November 2014 Bering Sea cyclone

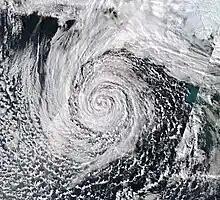
The bomb cyclone at its peak intensity over the Bering Sea, on November 9, 2014

The November 2014 Bering Sea cyclone (also referred to as Post-Tropical Cyclone Nuri by the U.S. government) was the most intense extratropical cyclone (also a bomb cyclone) ever recorded in the Bering Sea, which formed from a new storm developing out of the low-level circulation that separated from Typhoon Nuri, which soon absorbed the latter. The cyclone brought gale-force winds to the western Aleutian Islands and produced even higher gusts in other locations, including a gust in Shemya, Alaska. The storm coincidentally occurred three years after another historic extratropical cyclone impacted an area slightly further to the east.